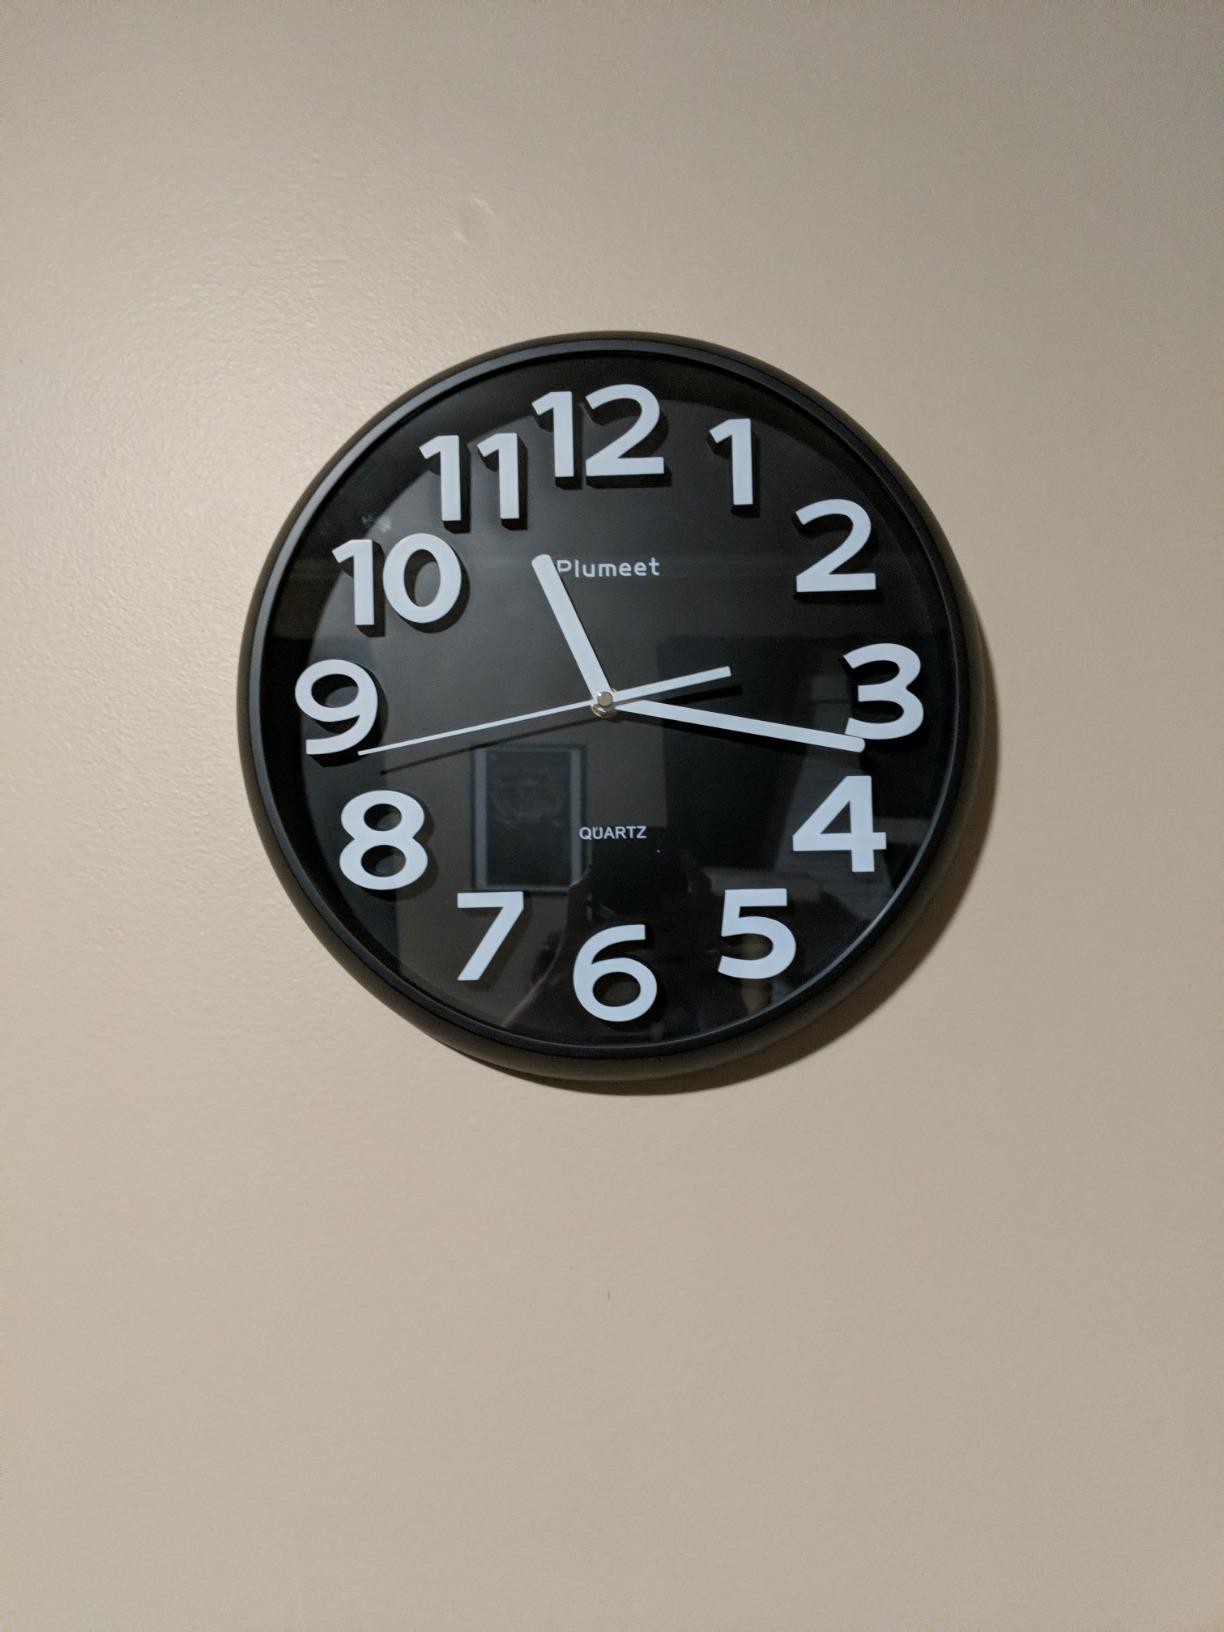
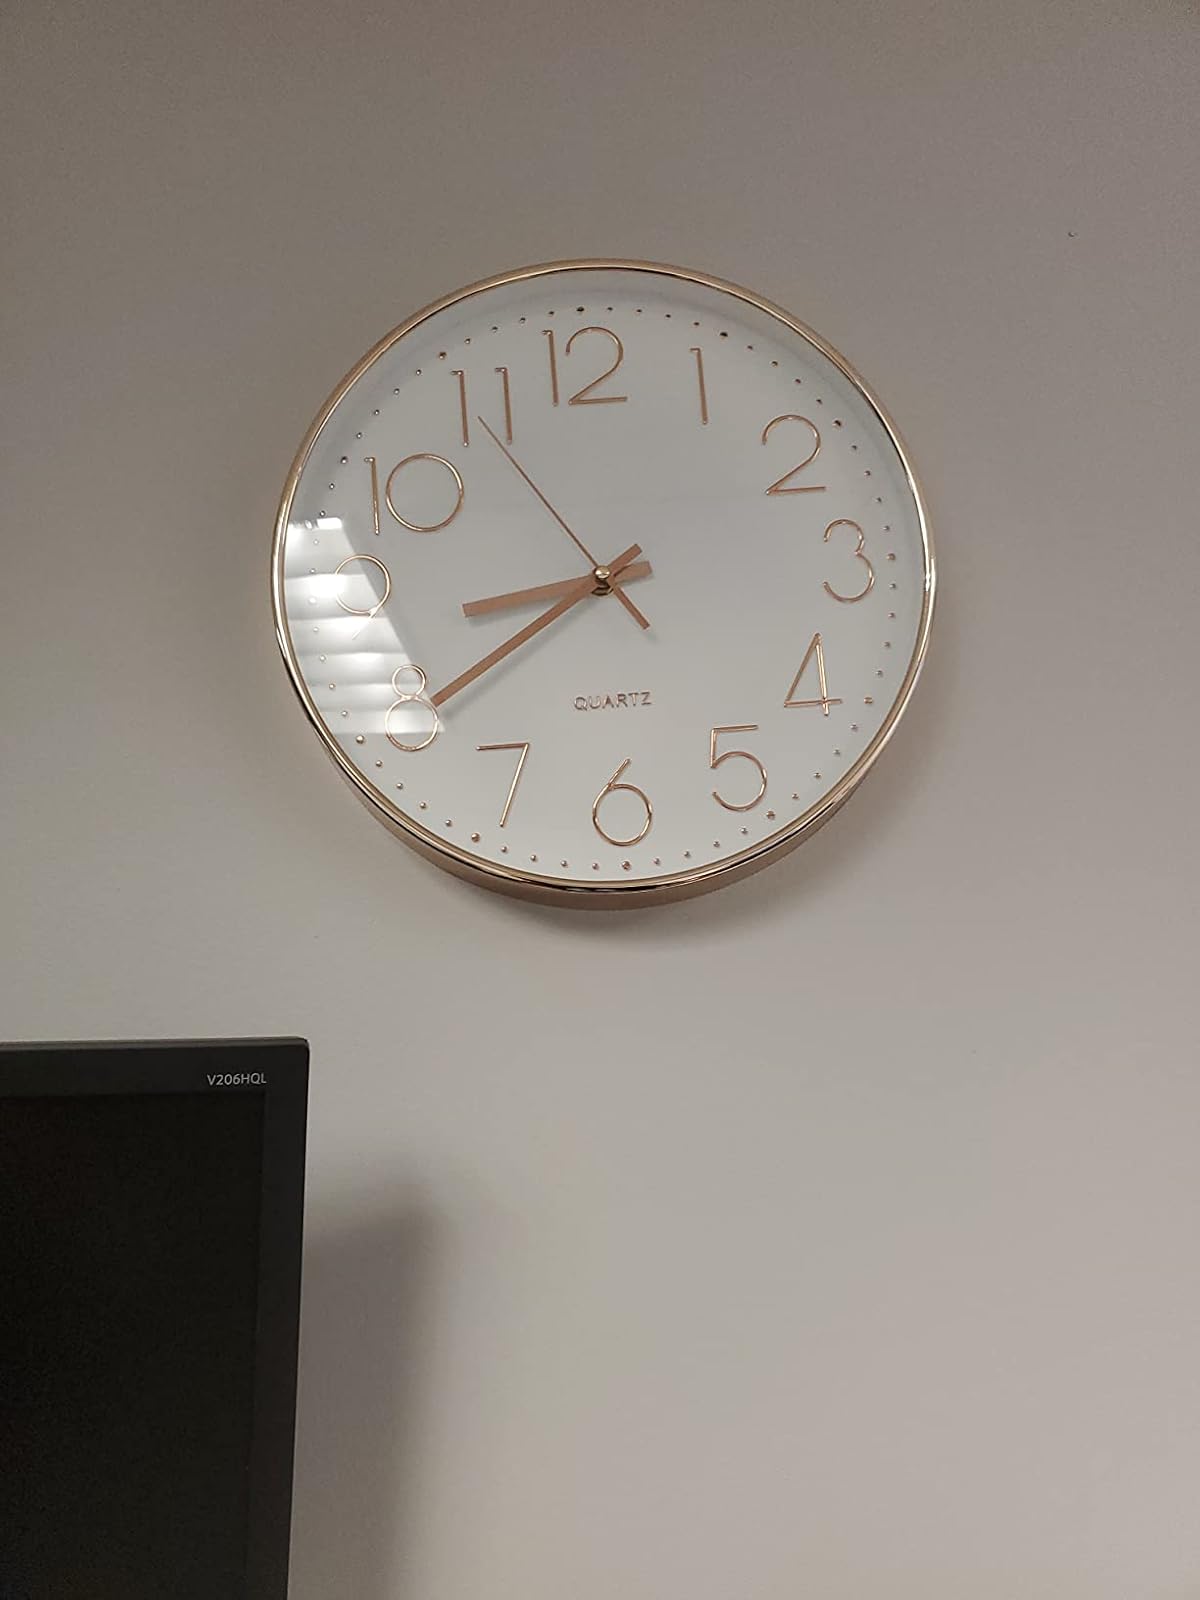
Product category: clock
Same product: no